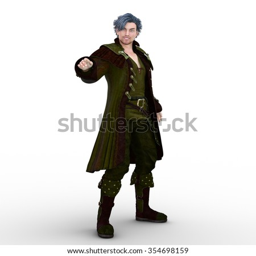
3d cg rendering of a noble man